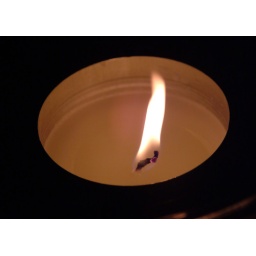
Scented candle floating in a bowl of water